After the Verdict (film)

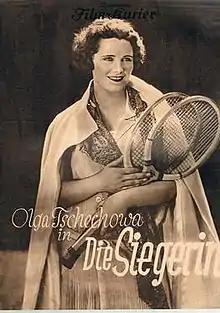

After the Verdict is a 1929 British-German drama film directed by Henrik Galeen and starring Olga Chekhova and Warwick Ward. In the film, an aristocrat is accused of murdering his lover. It was based on the 1924 novel of the same title by Robert Hichens. It was made as an independent film at British International Pictures' Elstree Studios. Once considered a lost film, a print including its DeForest Phonofilm music-and-effects soundtrack is in the collections of the George Eastman Museum. It was Galeen's penultimate film as a director, after returning to Germany he directed the thriller "The House of Dora Green" (1933).